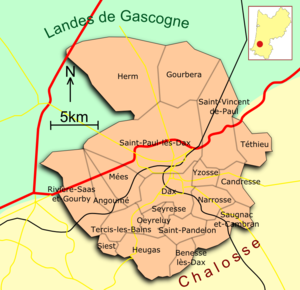
Carte de la Communauté d'agglomération du Grand Dax
Le Grand Dax Agglomération est une communauté d'agglomération française, située en région Nouvelle-Aquitaine, dans le département des Landes dont elle représente le premier bassin de vie.